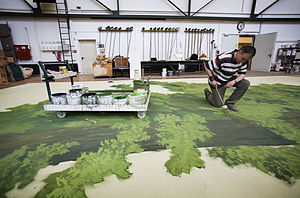
Scenograf
Fremstilling af scenografi ved teatret i Dresden.
En scenograf udarbejder idéer, koncepter og tegninger til kulisser, dekorationer, rekvisitter og kostumer og sørger for, at de bliver fremstillede på de nødvendige værksteder og systuer. Scenografer er med under produktionen af både skuespil, ballet, opera, revy, tv og film. Scenografer kaldtes tidligere for teatermaler.